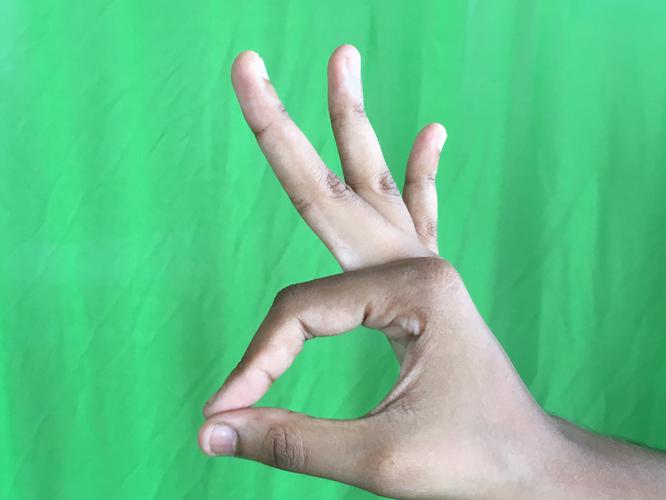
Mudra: Hamsasyam
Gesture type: single_hand